Moulainville

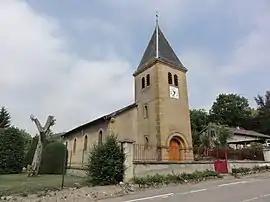
The church in Moulainville

Moulainville is a commune in the Meuse department in Grand Est in north-eastern France.